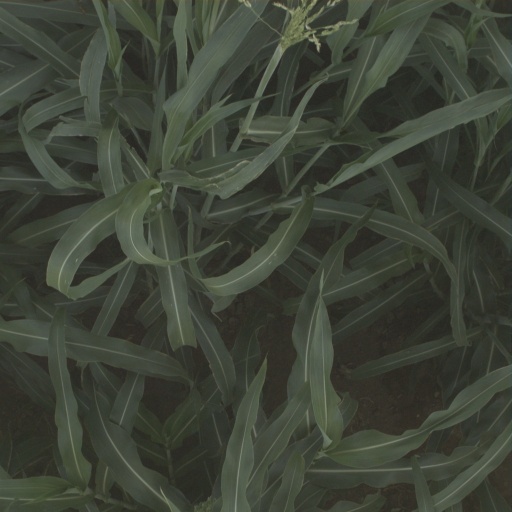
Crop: sorghum